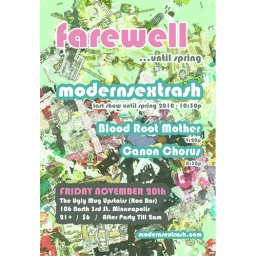
modernsextrash live farewell at roc bar and ugly mug in minneapolis, mn. with. blood root mother. canon chorus